SACEM (railway system)

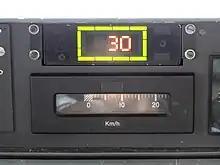
SACEM cab signalling on the MI 2N Altéo, showing a speed limit of

The SACEM system enables a train to receive signals from devices under the tracks. A receiver in the train cabin interprets the signal, and sends data to the console so the driver can see it. A light on the console indicates the speed control setting: an orange light means slow speed, or ; a red light means full stop. If the driver alters the speed, a warning buzzer may sound. If the system determines that the speed might be unsafe, and the driver does not change it within a few seconds, SACEM engages the emergency brake. SACEM also allows for a reduction in potential train bunching and easier recovery from delays, therefore safely increasing operating frequencies as much as possible especially during rush hour.